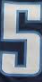
Number: 5